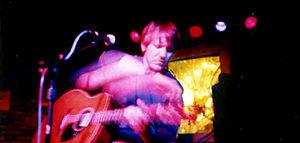
Steven Paul Smith, dit Elliott Smith, né le 6 août 1969 à Omaha et mort le 21 octobre 2003 à Los Angeles, est un auteur-compositeur-interprète américain.